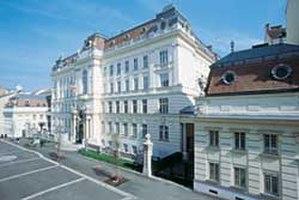
Voici les représentations diplomatiques des États-Unis à l'étranger :